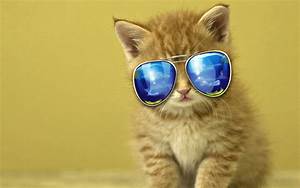
Label: gatto